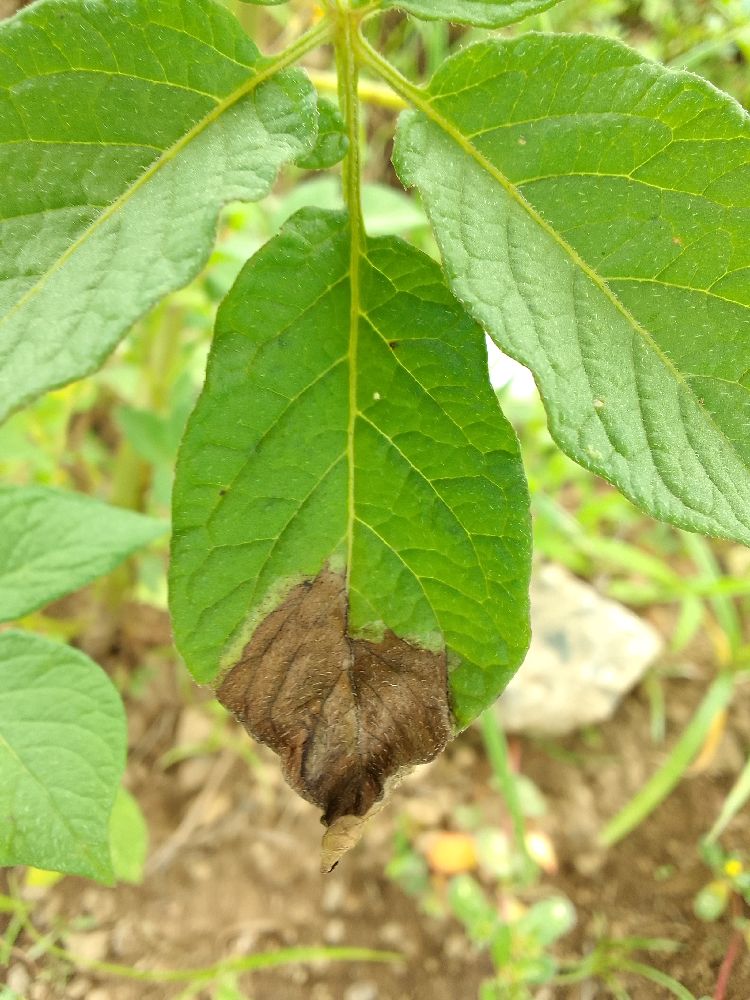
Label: Late blight